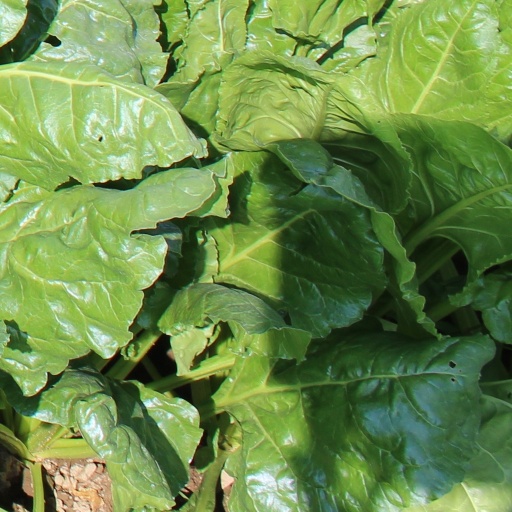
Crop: sugar beet